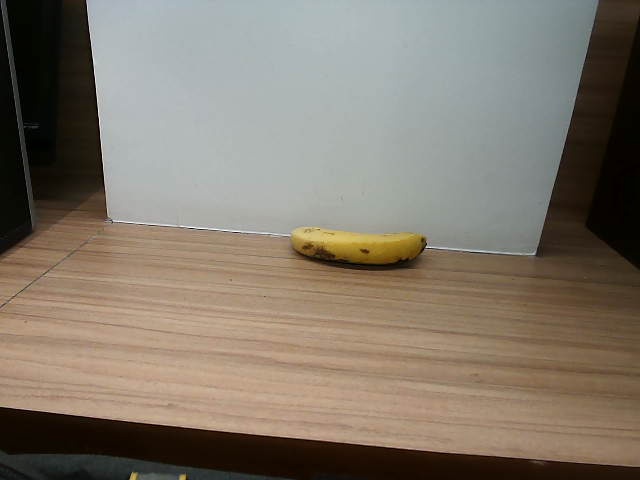
Label: Ripe_Banana